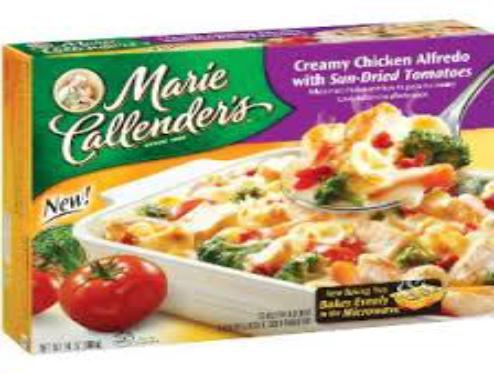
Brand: Marie Callender's
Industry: Food